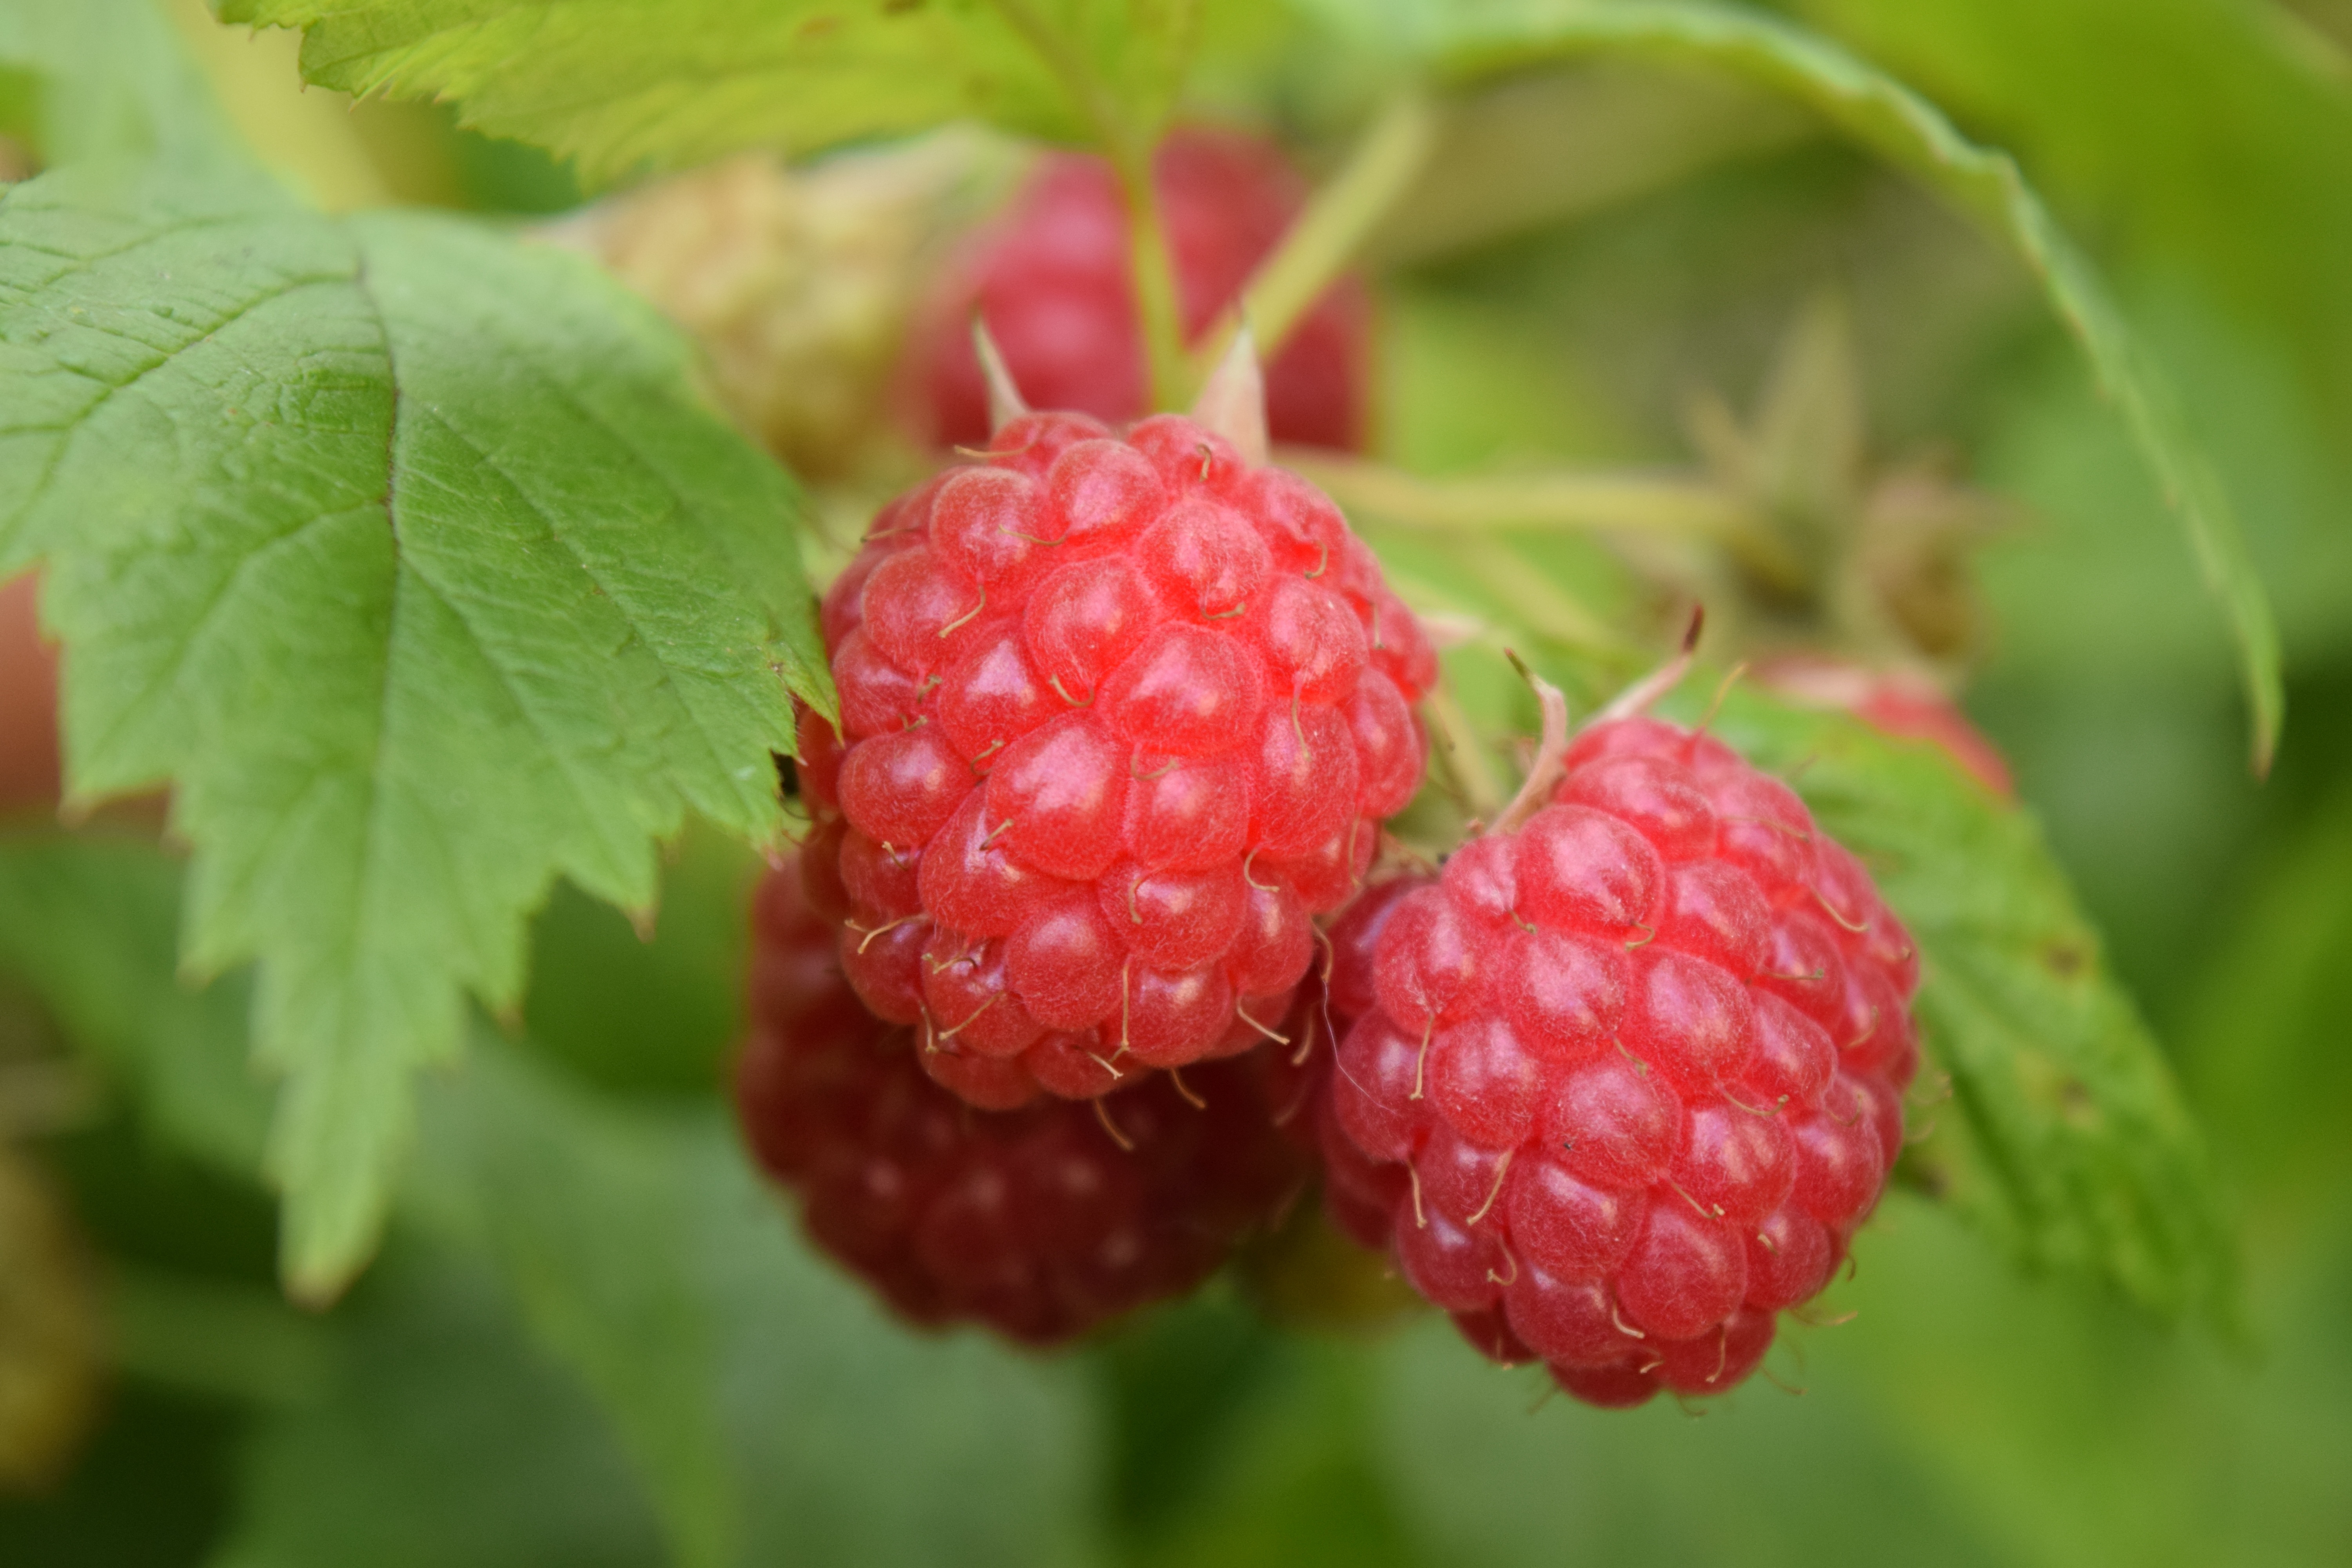
nature, plant, raspberry, fruit, berry, sweet, flower, summer, ripe, food, red, produce, healthy, delicious, blackberry, strawberry, berries, shrub, raspberries, fruits, strawberries, vitamins, mulberry, flowering plant, himbeerstrauch, land plant, zante currant, boysenberry, loganberry, wine raspberry, tayberry